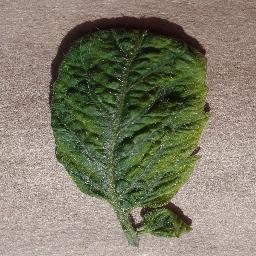
Label: Tomato___Tomato_Yellow_Leaf_Curl_Virus